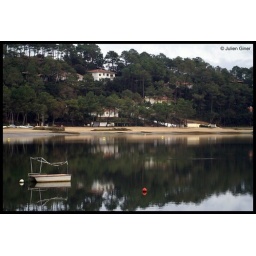
Shot taken in Hossegor lake during Christmas period. Landes forest with their pines and typical houses